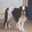
Label: dog